Maglite

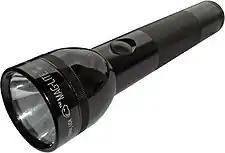
Maglite 2 D cell flashlight

Maglite (also spelled Mag-Lite, stylized as MAG-LITE) is a brand of flashlight manufactured in the United States by Mag Instrument, Inc. located in Ontario, California, and founded by Anthony Maglica. It was introduced in 1979. Constructed principally of anodized 6061 aluminum, they have a variable-focus beam. Maglites are produced in several colors such as black, silver, blue, red, green, purple, gold, and different finishes. Originally Maglite flashlights used krypton or xenon incandescent bulbs. Current models have LEDs, although the older models are still widely available.